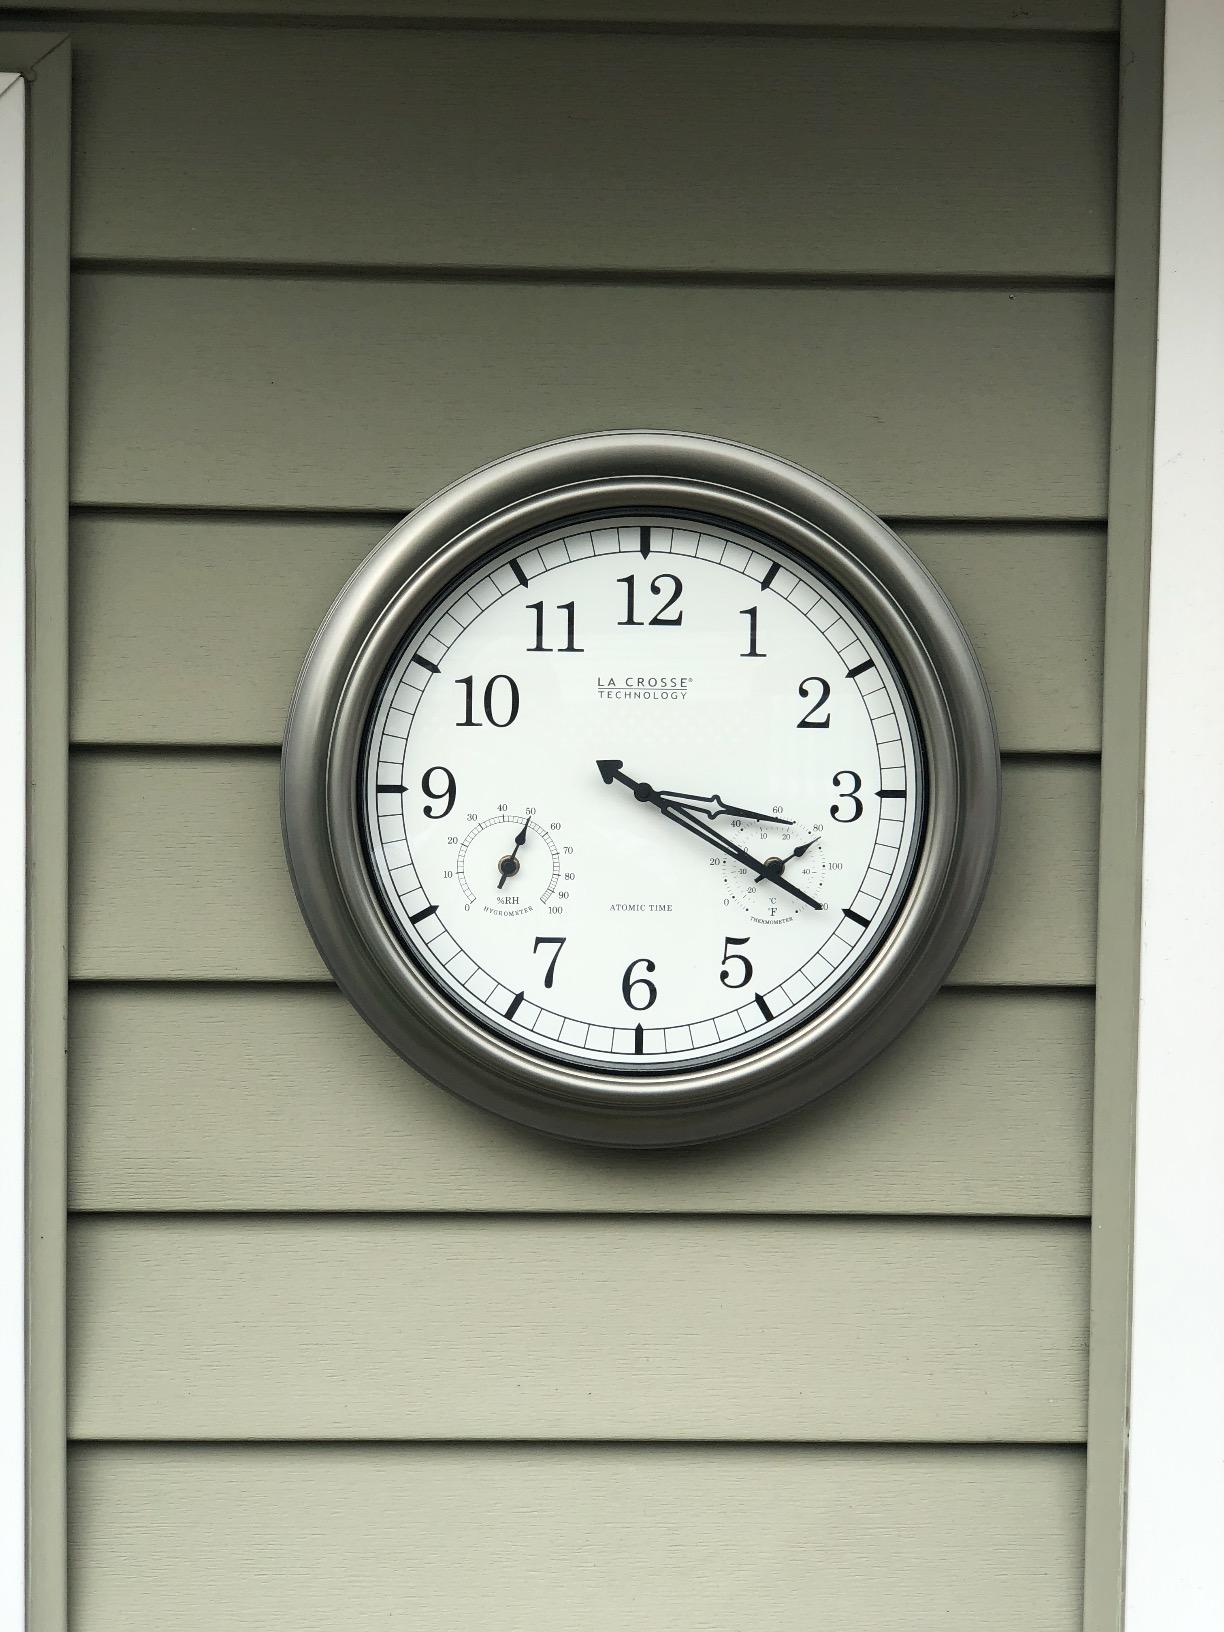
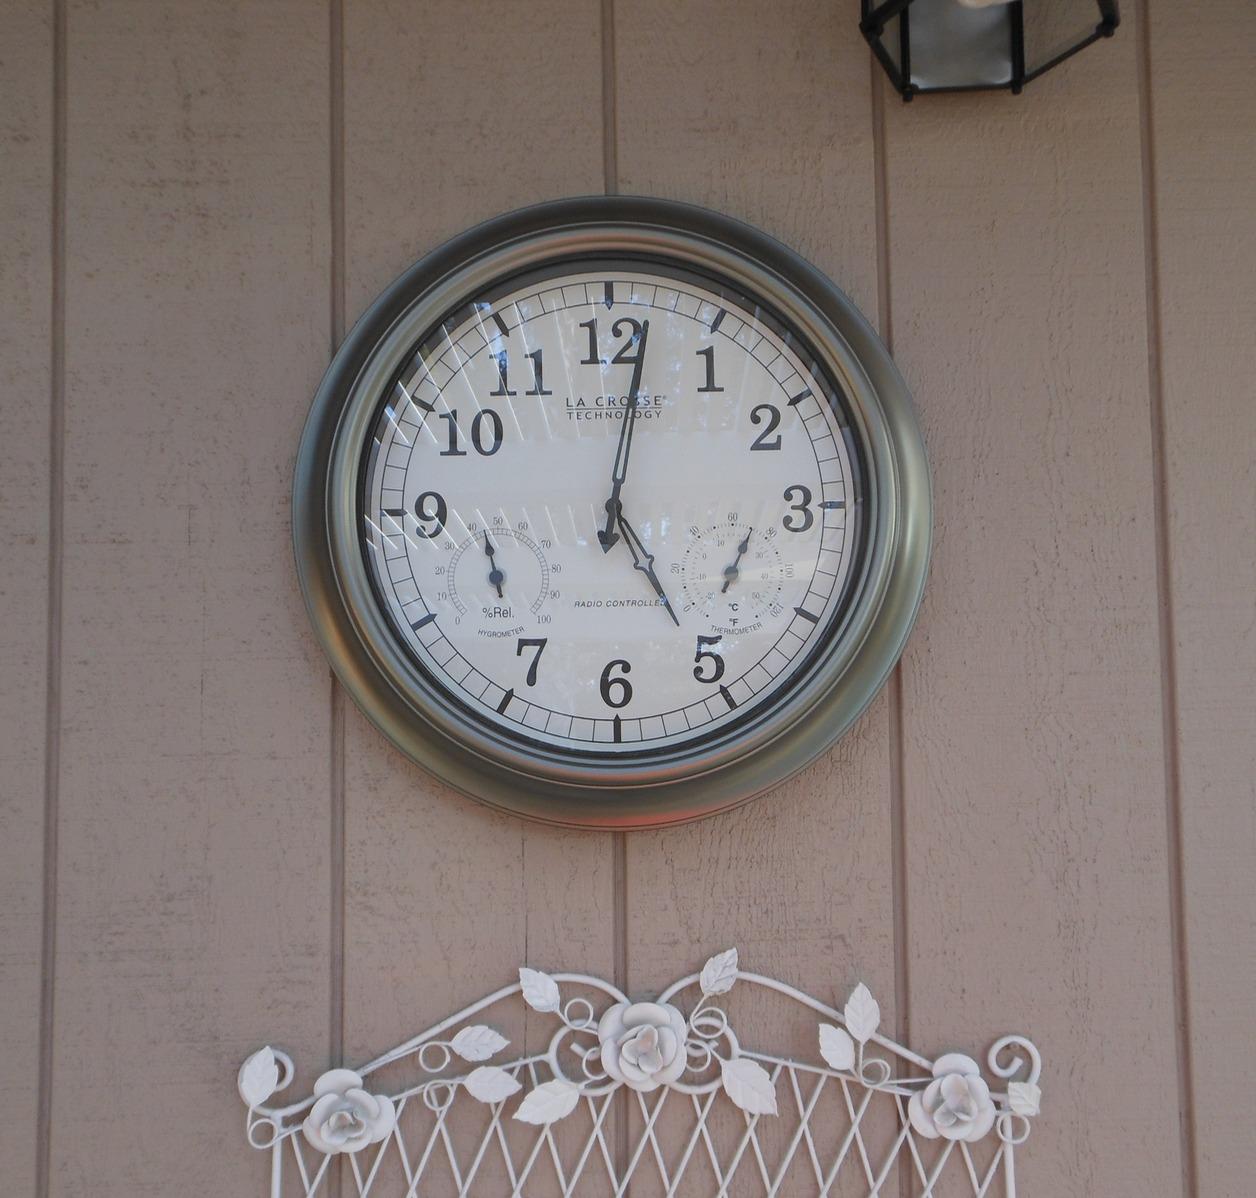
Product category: clock
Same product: yes